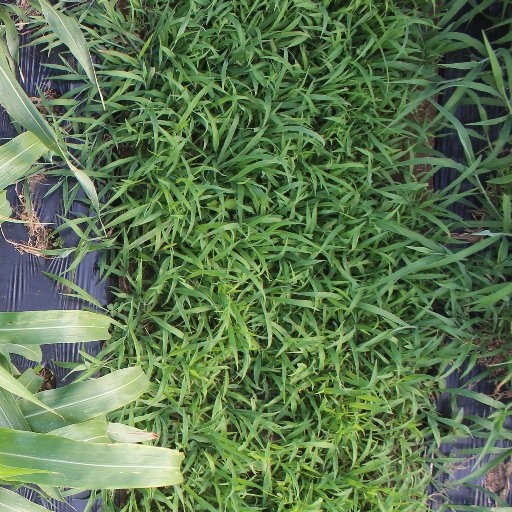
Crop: sorghum